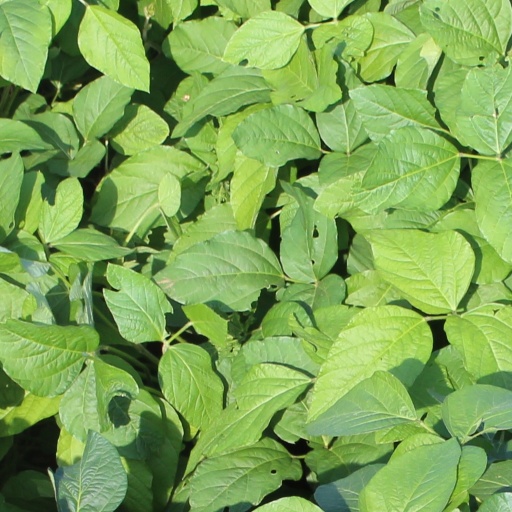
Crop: soybean